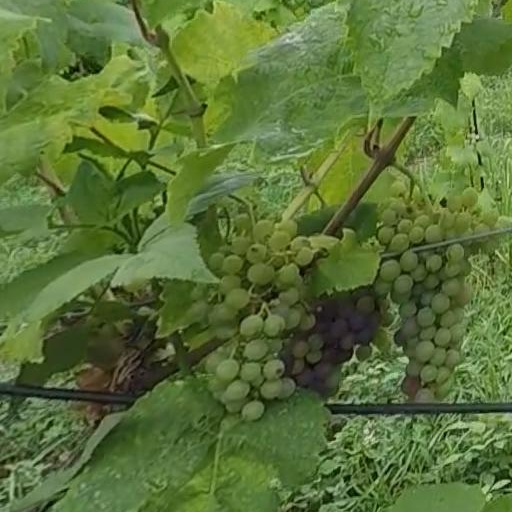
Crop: grape